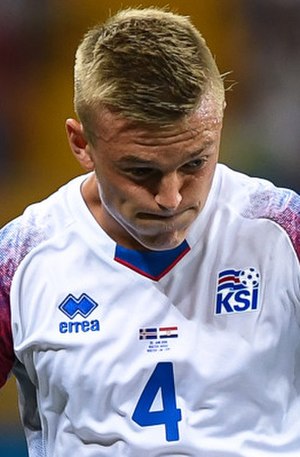
Albert Guðmundsson
Albert Guðmundsson (2018)
Albert Guðmundsson, er en islandsk fodboldspiller. Han spiller for PSV Eindhoven i Holland.